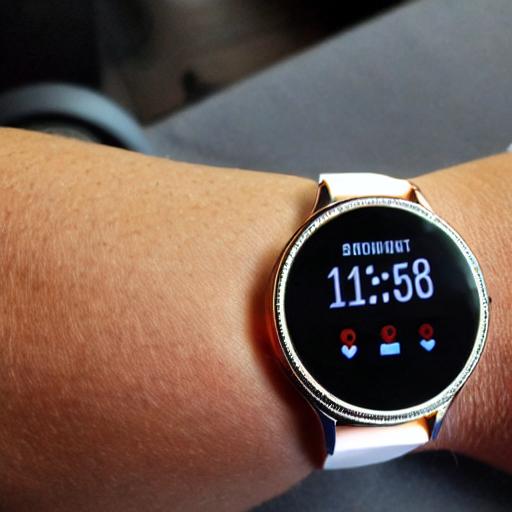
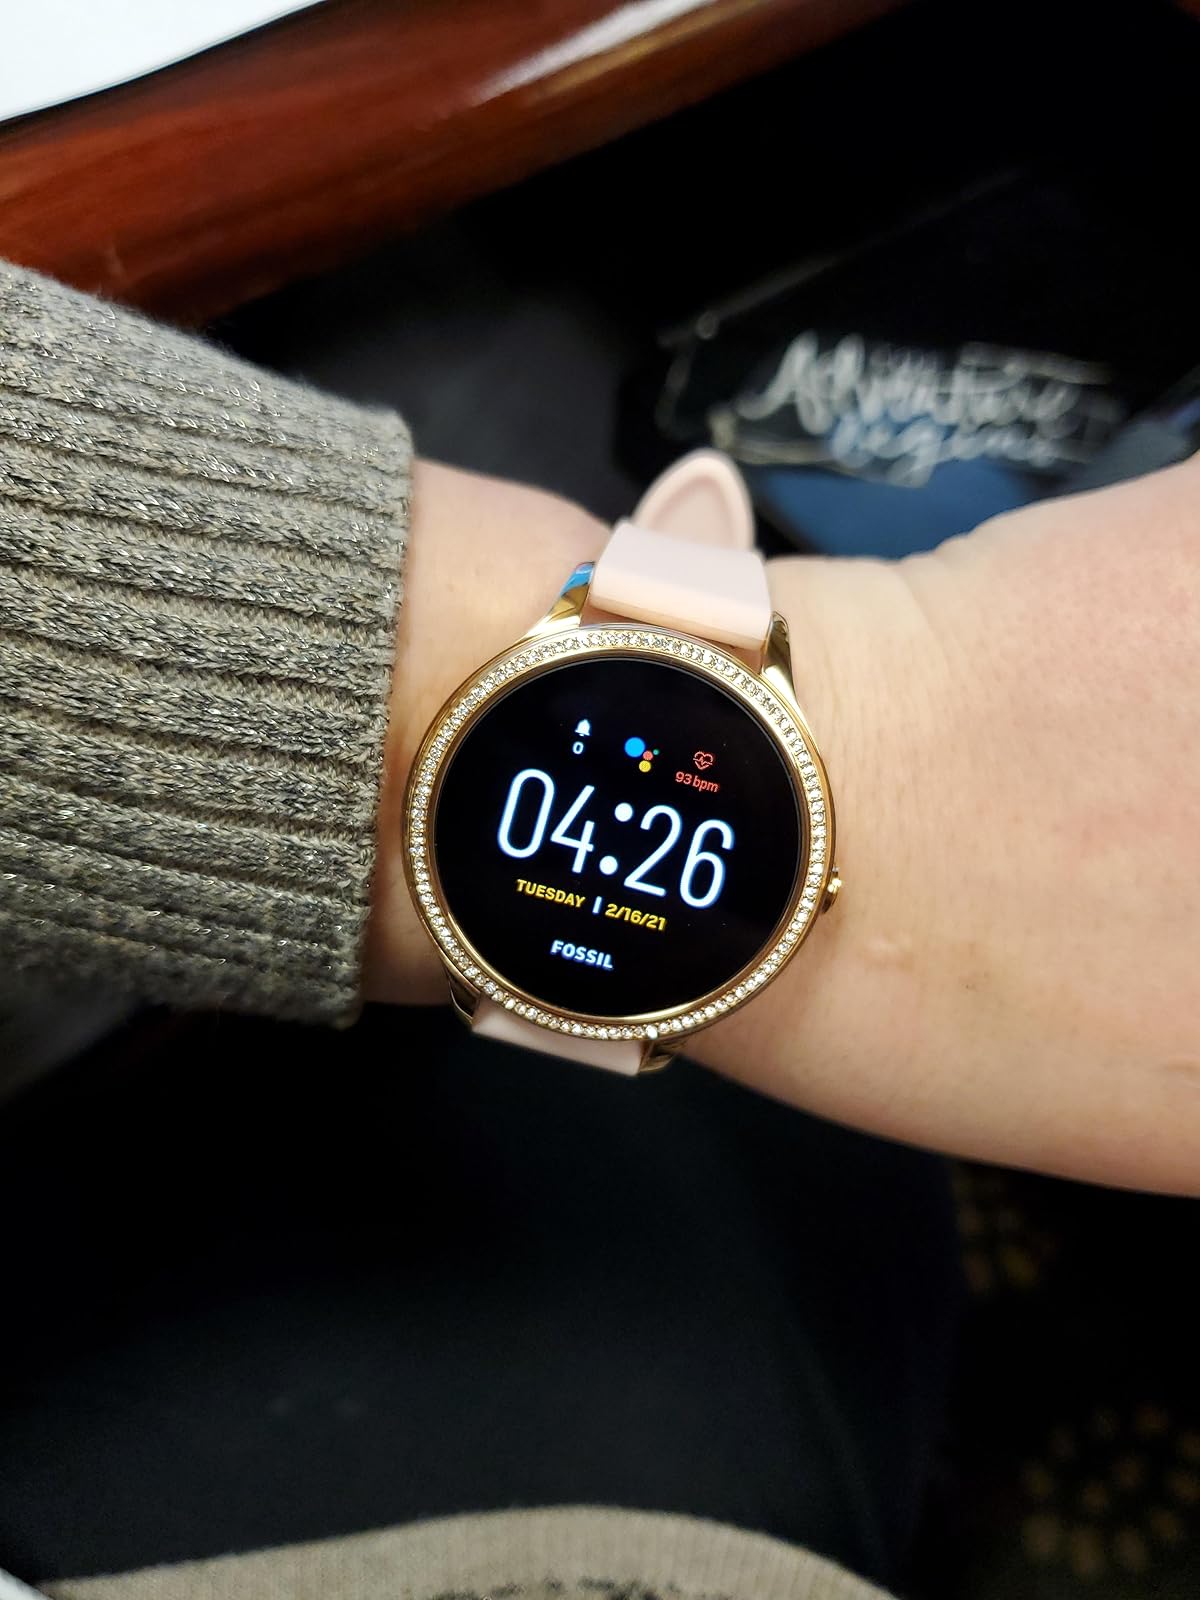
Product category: smartwatch
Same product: no